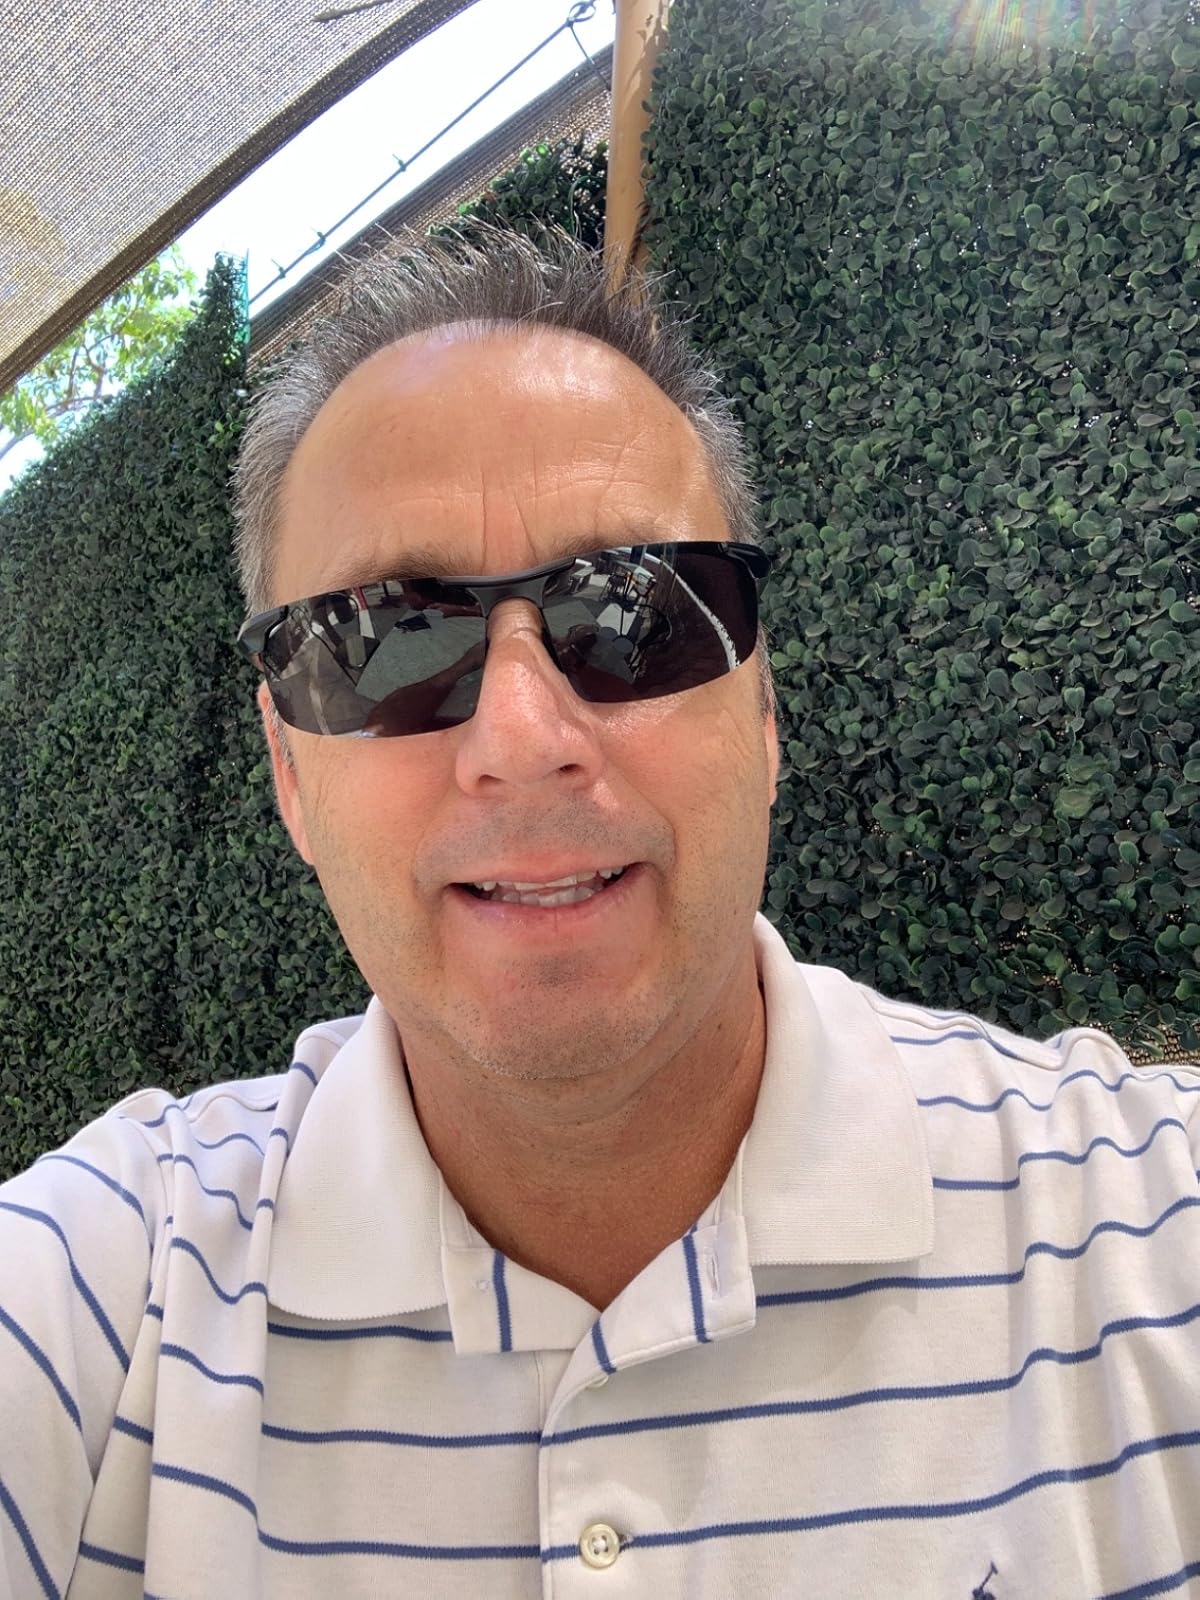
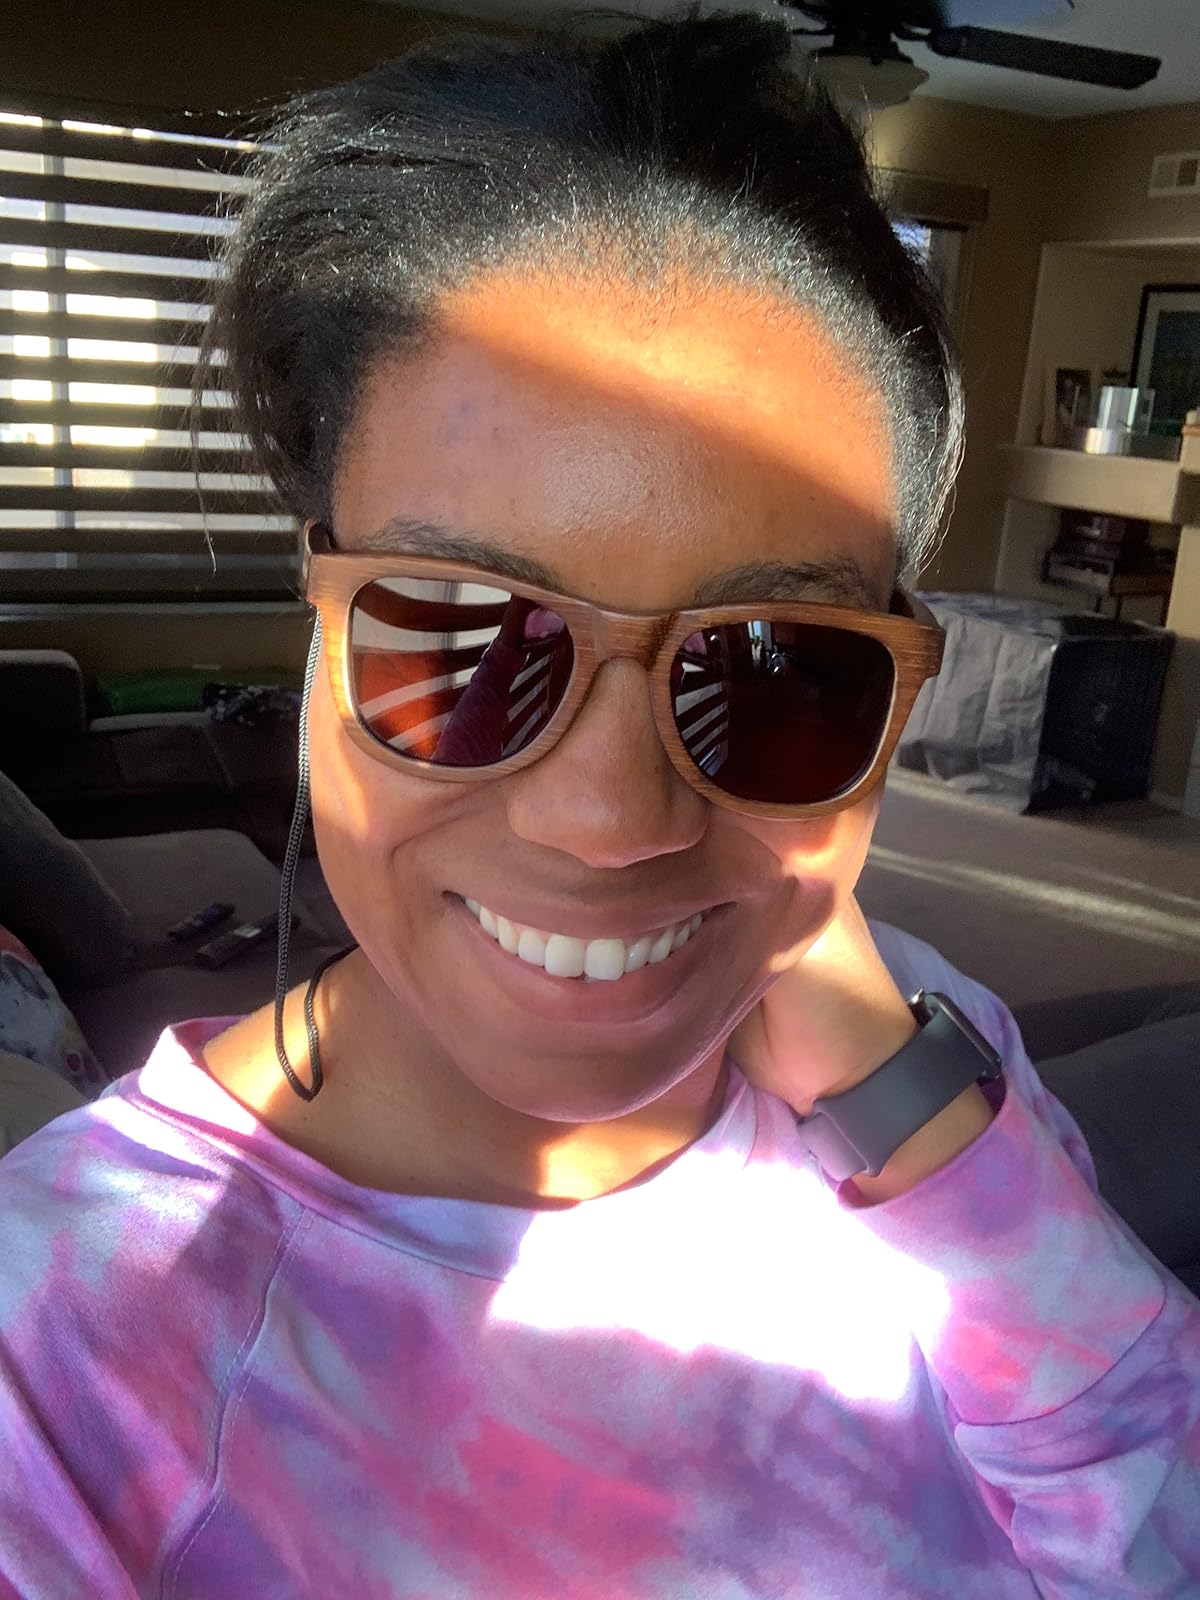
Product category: accessories_sunglasses
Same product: no